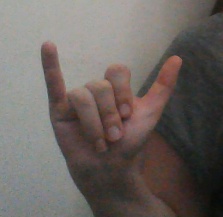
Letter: ya